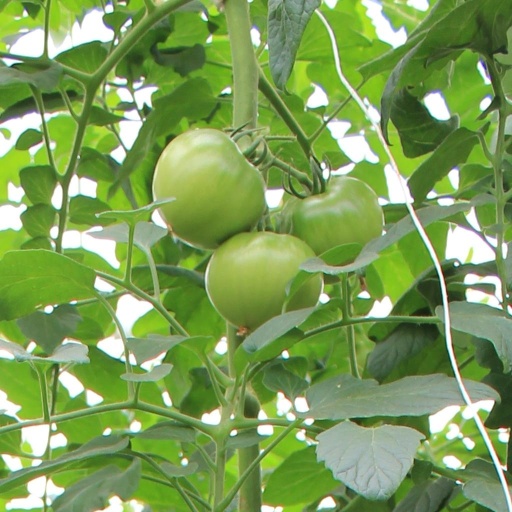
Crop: tomato